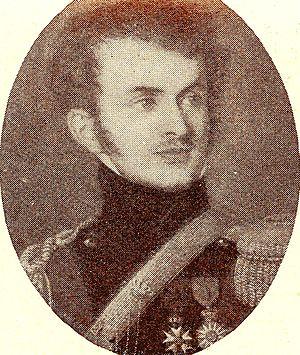
Hubert Joseph Jean Lambert, chevalier de Stuers, était un général néerlandais, né à Ruremonde le 6 novembre 1788 et mort à Maastricht le 13 avril 1861.